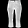
Label: Trouser